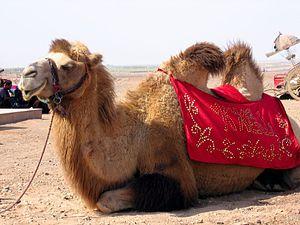
Le chameau de Bactriane, appelé aussi chameau à deux bosses ou simplement chameau, est une espèce d'artiodactyles de la famille des Camelidae. Il est natif des steppes et des régions arides de l'Asie centrale. L'épithète spécifique bactrianus évoque l'une des régions où les chameaux domestiques étaient autrefois communément élevés : la Bactriane. Sa femelle est dénommée la chamelle et le juvénile le chamelon. Ce mammifère ruminant diffère du dromadaire par ses deux bosses dorsales graisseuses, par son poids et sa taille plus élevés, et par une fourrure bien plus abondante. Le chameau et le dromadaire appartiennent tous deux au genre Camelus et peuvent produire des hybrides viables et fertiles.